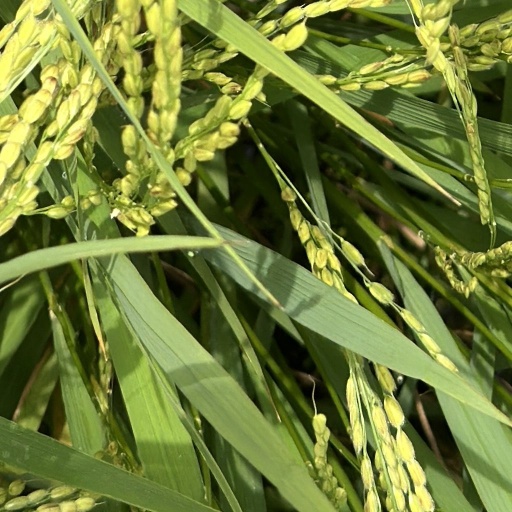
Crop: rice